McDonnell Douglas F-4 Phantom II non-U.S. operators

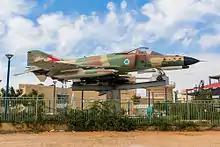
"Bat" Squadron Phantom on display in Givat Olga – on its nose are the badges of the other 4 IAF F-4 squadron

Israeli F-4Es scored 116.5 aerial victories against Arab aircraft, including two Su-7s shot down on 9 September 1972 and a Libyan Boeing 727 in January 1973.